Linear encoder

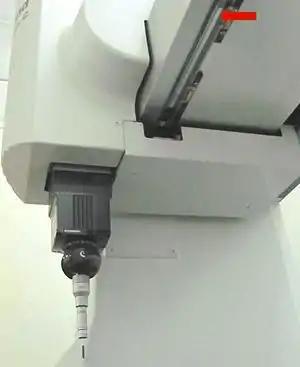
Optical linear encoder mounted on Mitutoyo CMM

Light sources used include infrared LEDs, visible LEDs, miniature light-bulbs and laser diodes.